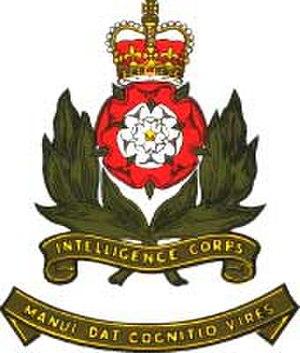
L‘Intelligence Corps, aussi dénommé « Int Corps », littéralement « Corps de renseignement », est l'une des armes de l'Armée de terre britannique. Il est responsable de la collecte, de l'analyse et de la diffusion de renseignement militaire, ainsi que de contre-espionnage et sécurité.